Hazchem

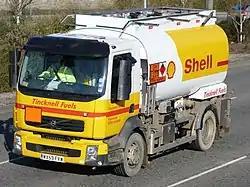
A tanker carrying Kerosene with a Hazchem plate affixed to the side of the tank.

Hazchem (from "hazardous chemicals") is a warning plate system used in Australia, Hong Kong, Malaysia, New Zealand, India and the United Kingdom for vehicles transporting hazardous substances, and on storage facilities. The top-left section of the plate gives the Emergency Action Code (EAC) telling the fire brigade what actions to take if there is an accident or fire. The middle-left section containing a 4 digit number gives the UN Substance Identification Number describing the material. The lower-left section gives the telephone number that should be called if special advice is needed. The warning symbol in the top right indicates the general hazard class of the material. The bottom-right of the plate carries a company logo or name.